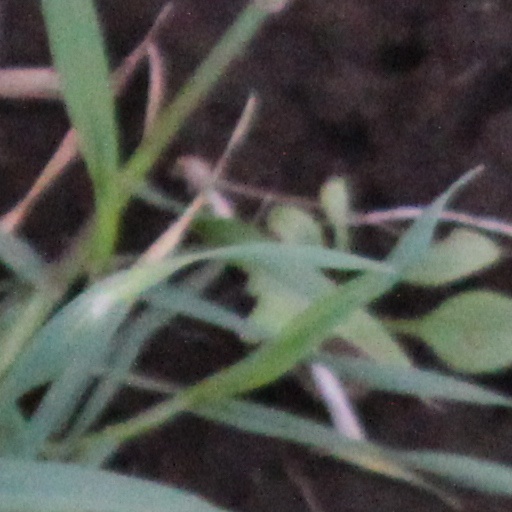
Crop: wheat